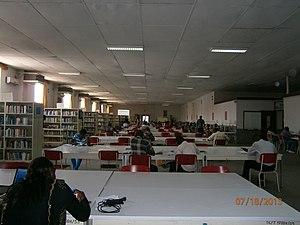
formation et porte ouverte à l'AUF au sein de l'enceinte du CEDESURK en mars 2013
Le Centre de documentation de l'enseignement supérieur, universitaire et de la recherche à Kinshasa est une A.S.B.L de droit congolais à vocation d'information, de formation et de diffusion de la documentation scientifique et technique.